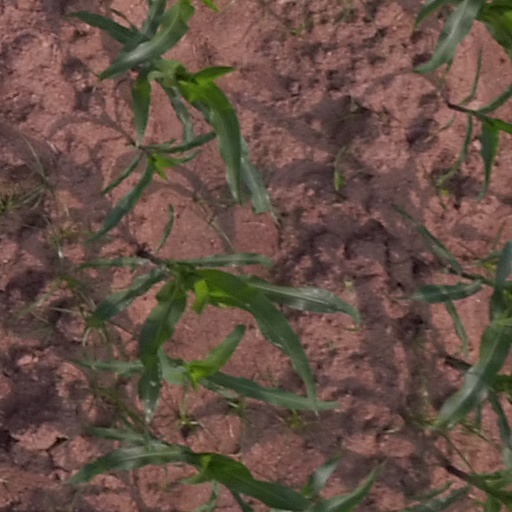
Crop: maize; corn